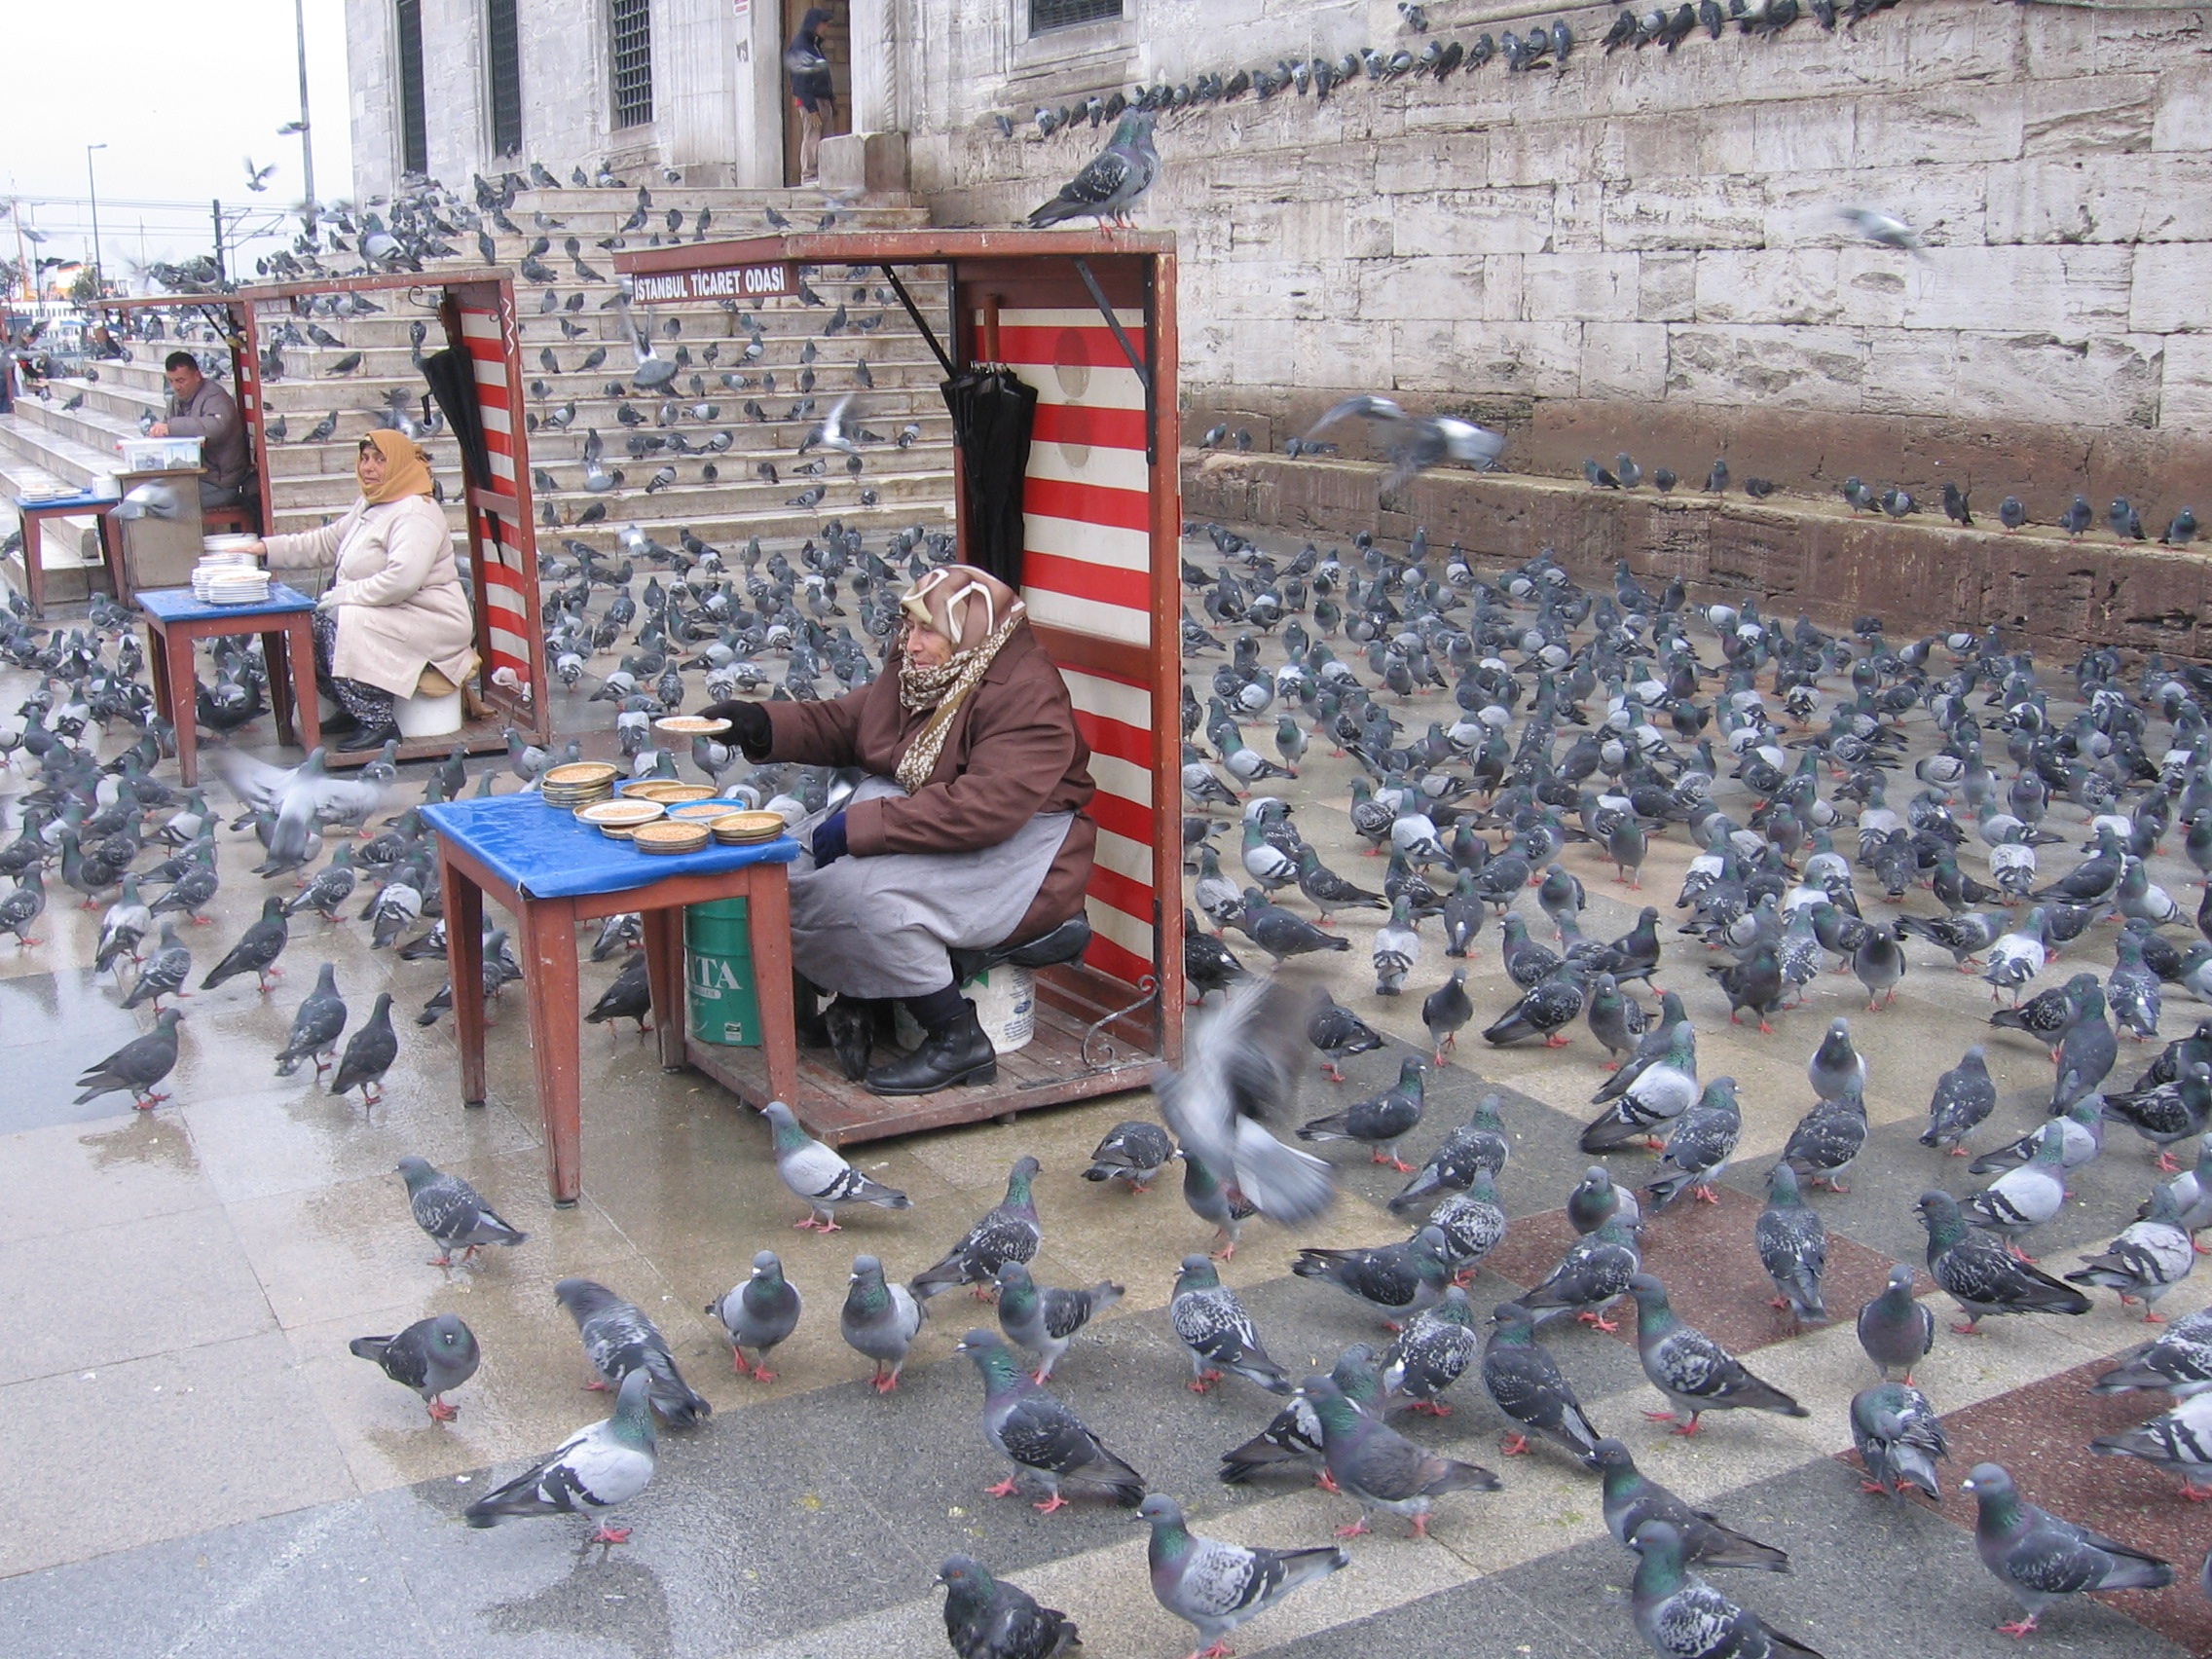
old, city, feeding, pigeons, istanbul, human settlement, feeding birds